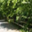
Label: forest